Presbyterian Church in the United States of America

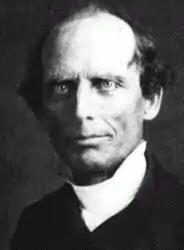
Charles Grandison Finney was a leader in the Second Great Awakening and a New School Presbyterian minister.

Heresy trials of prominent New School leaders further deepened the division within the denomination. Both the Presbytery and Synod of Philadelphia found Albert Barnes, pastor of First Presbyterian Church in Philadelphia, guilty of heresy. Old School Presbyterians, however, were outraged when the New School dominated General Assembly of 1831 dismissed the charges. Lyman Beecher, famous revivalist, moral reformer and president of the newly established Lane Theological Seminary, was charged with heresy in 1835 but was also acquitted.